Montana

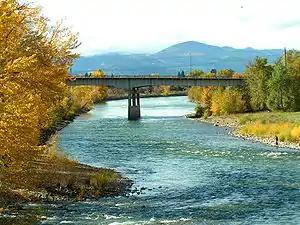
Clark Fork River, Missoula, in autumn

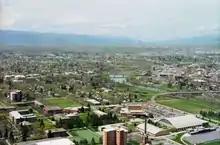
Missoula, the second-largest city in Montana

Montana is a large state with considerable variation in geography, topography and elevation, and the climate is equally varied. The state spans from below the 45th parallel (the line equidistant between the equator and North Pole) to the 49th parallel, and elevations range from under to nearly above sea level. The western half is mountainous, interrupted by numerous large valleys. Eastern Montana comprises plains and badlands, broken by hills and isolated mountain ranges, and has a semi-arid, continental climate (Köppen climate classification "BSk"). The Continental Divide has a considerable effect on the climate, as it restricts the flow of warmer air from the Pacific from moving east, and drier continental air from moving west. The area west of the divide has a modified northern Pacific Coast climate, with milder winters, cooler summers, less wind, and a longer growing season. Low clouds and fog often form in the valleys west of the divide in winter, but this is rarely seen in the east.